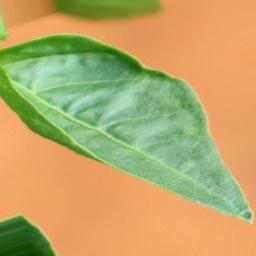
Label: mites_and_trips